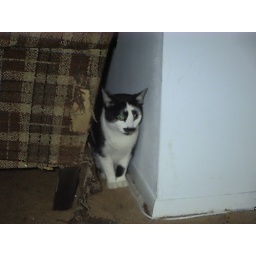
1998 - Samhain - couch - sitting by the edge - 4 - 24